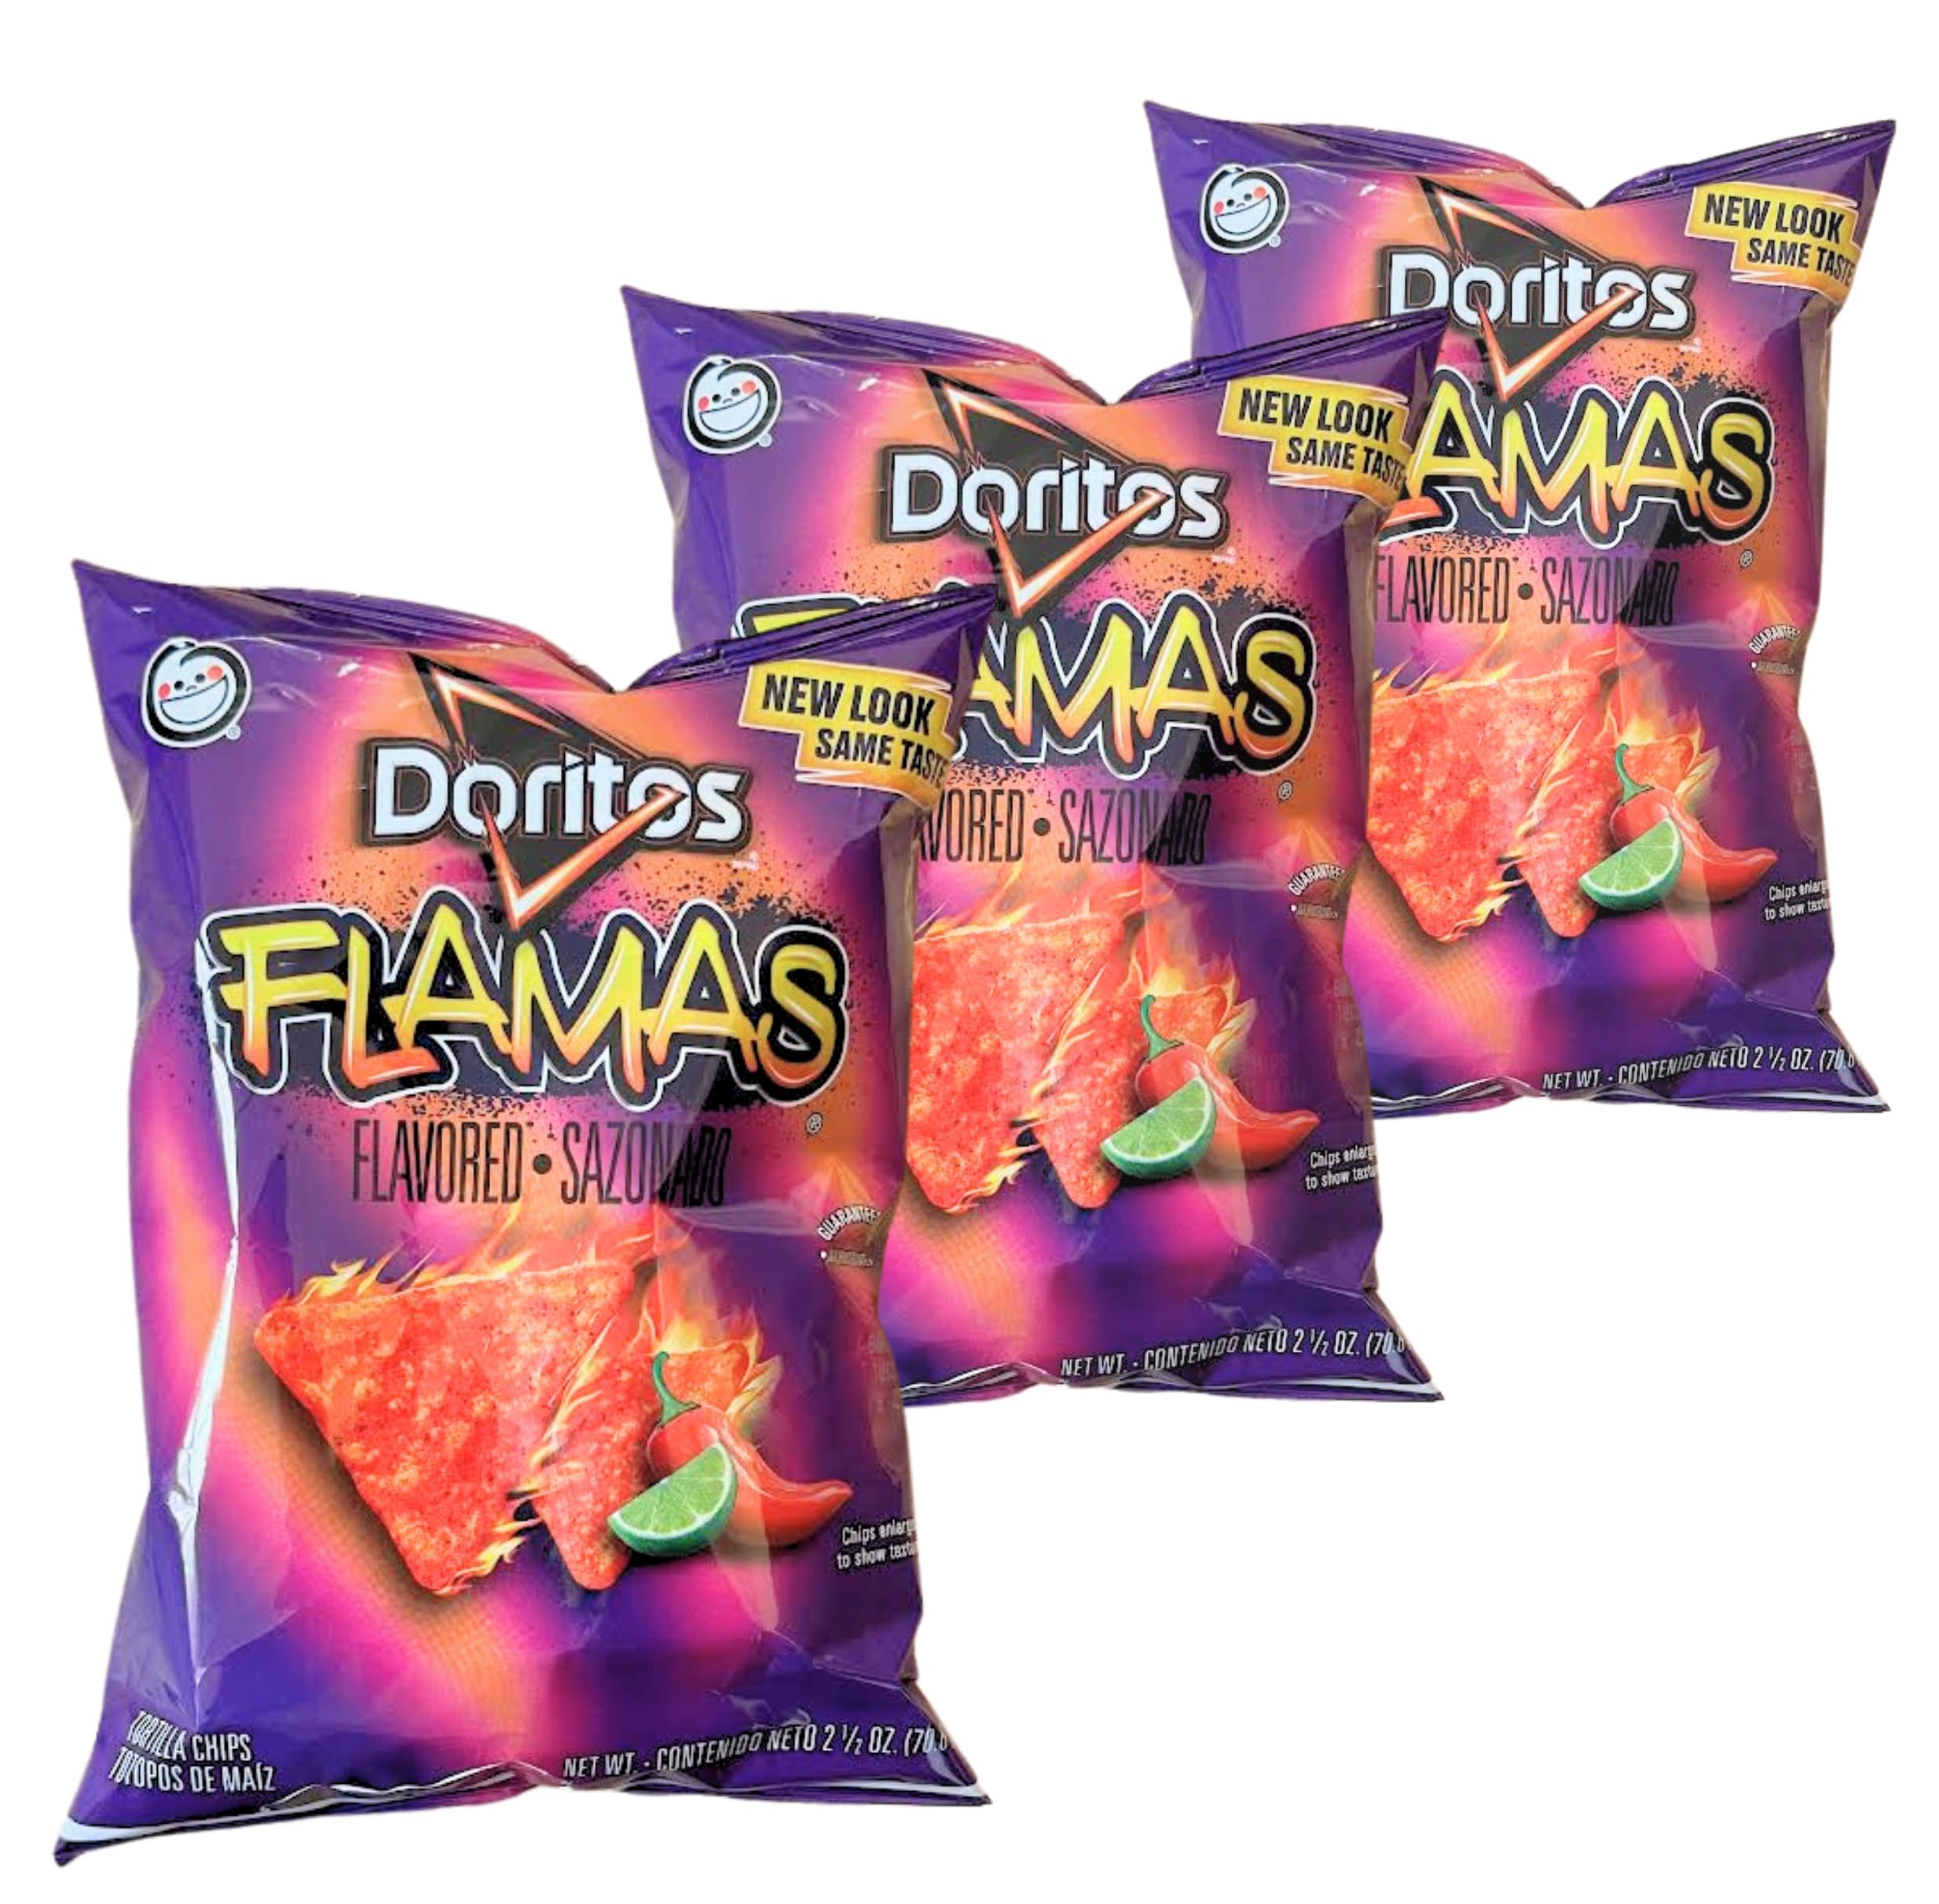
Item Name: Doritos Flamas Flavored Tortilla Chips New Look Same Flavor, 2.5 oz (3 Pack)
Bullet Point 1: Doritos Flamas Flavored Tortilla Chips, 2.5 oz (3 Pack)
Bullet Point 2: Carefully packaged in a corrugated box with kraft paper for cushioning
Product Description: Doritos Flamas Flavored Tortilla Chips, 2.5 oz (3 Pack)
Value: 7.5
Unit: Ounce

Price: 7.91